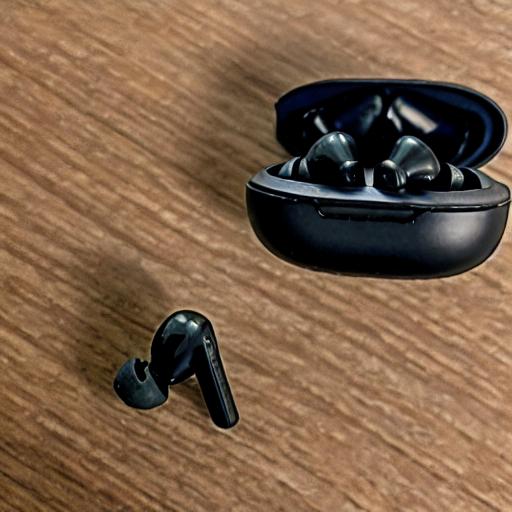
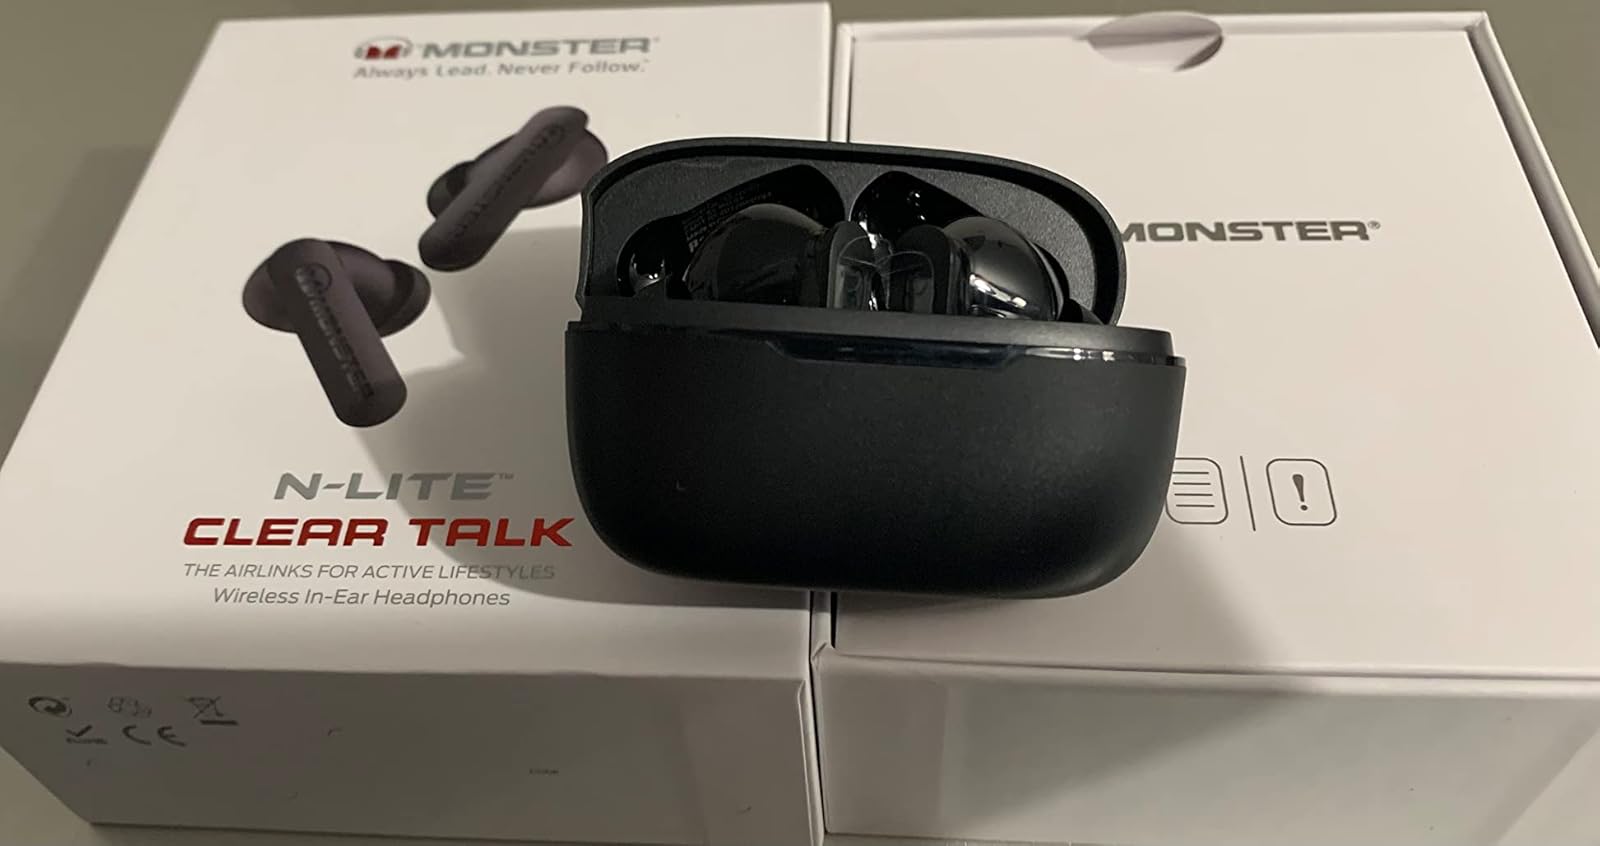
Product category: earbuds
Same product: no